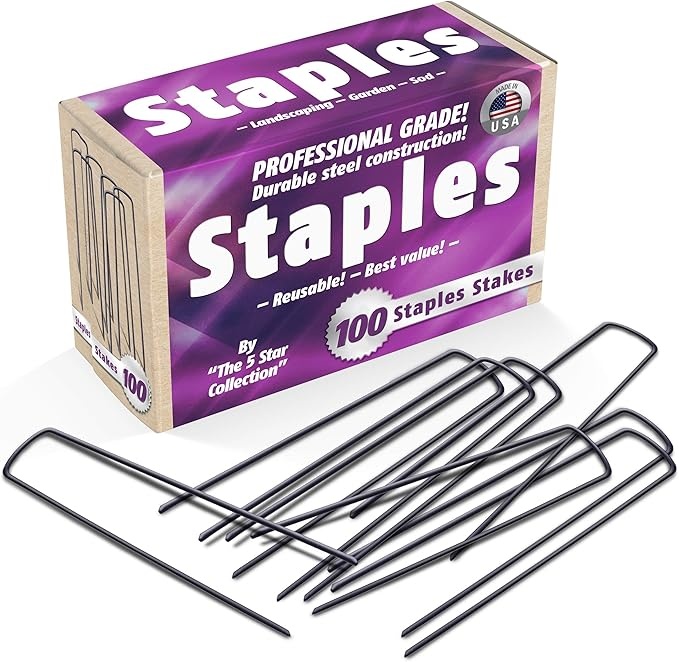
100 Galvanized Landscape Staples Anchoring Pins USA Pro Quality Garden Stakes Erosion Control Weed Barrier Fabric Soaker Hose Lawn Drippers Irrigation Tubing Wireless Invisible Dog Fence…
Overview Material : Alloy Steel, Plastic, Metal Color : Black Brand : The 5 Star Collection Style : Flat Top Number of Pieces : 100
Brand: The+5+Star+Collection
Category: Home & Garden > Lawn & Garden > Gardening > Landscape Fabric Accessories > Landscape Fabric Staples & Pins > Landscape Fabric Staples